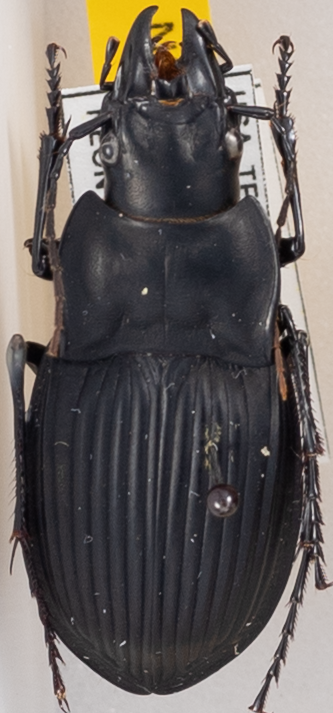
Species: Dicaelus dilatatus sinuatus
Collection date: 2022-07-19
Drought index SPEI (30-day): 1.13
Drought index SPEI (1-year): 1.13
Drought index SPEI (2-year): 1.45